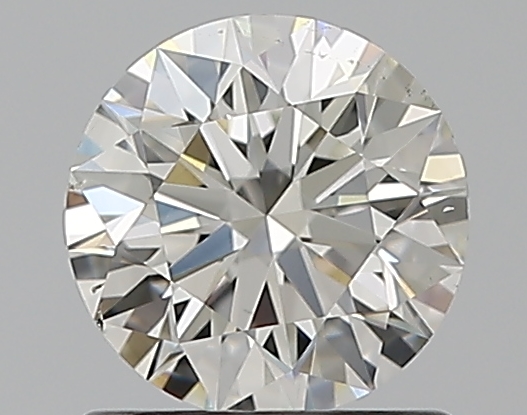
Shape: round
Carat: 0.9
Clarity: SI1
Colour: H
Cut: EX
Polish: EX
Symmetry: EX
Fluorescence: N
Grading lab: GIA
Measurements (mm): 6.15 x 6.18 x 3.84